Jami, Vizianagaram district

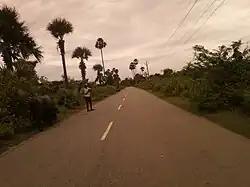
Road at Jami village

Jami (pronounced Jaami) is a village and a mandal in Vizianagaram district in the state of Andhra Pradesh in India.